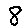
Label: 8